Kristina Tučkutė

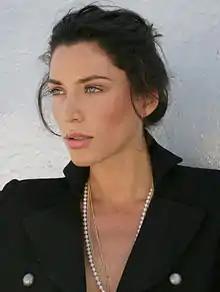
Kristina Tuckute in 2008

Kristina Tučkutė (born 18 October 1983) is a Lithuanian fashion model who launched her career in 1995 and has since appeared on magazine covers and campaigns throughout the world and has been featured by design houses including Giorgio Armani, Gianfranco Ferre, Roberto Cavalli, Blumarine, Wolford, La Perla, Triumph, Parah, and many more.